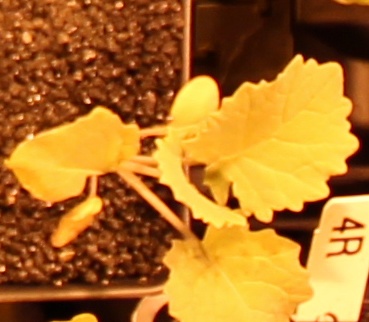
Label: Canola